SMS Stein

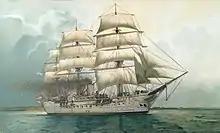
in service as a training ship

At the time, the standard German practice was to charter civilian ships to bring replacement crews to warships stationed abroad, but none were available for this purpose, so was commissioned on 1 July 1883 for this purpose. She left Wilhelmshaven on 16 July, bound for Hong Kong, where she met her sister ship on 4 November. After exchanging crews, she began the voyage back to Germany on 10 November and arrived in Wilhelmshaven on 6 January 1884, where she was decommissioned eleven days later. This stint in reserve lasted more than a year, and on 14 April 1885 she was recommissioned as a training ship for four-year volunteers. From then to mid-July, she was occupied with training cruises in the North and Baltic Seas, at which point she joined the Training Squadron as the flagship of ("KAdm"—Rear Admiral) Louis von Blanc. She participated in the annual fleet maneuvers in August and September, which featured simulated attacks on the bases at Kiel and Wilhelmshaven.